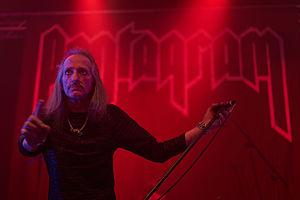
Pentagram est un groupe de doom metal américain, originaire de Washington, D.C.. Inspiré par Black Sabbath et Blue Cheer, le groupe est très prolifique dans la scène underground des années 1970, publiant plusieurs démos, mais n'enregistre son premier album qu'au milieu des années 1980, avec un line-up presque totalement modifié. Le seul membre constant du groupe est le chanteur, Bobby Liebling.